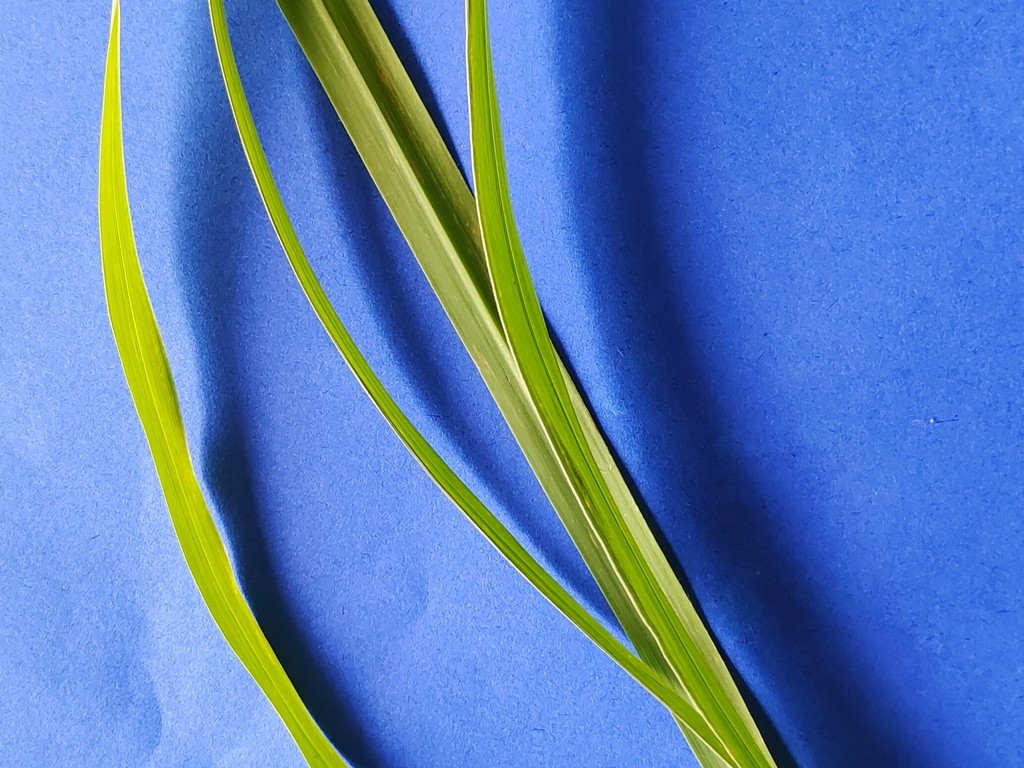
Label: Healthy